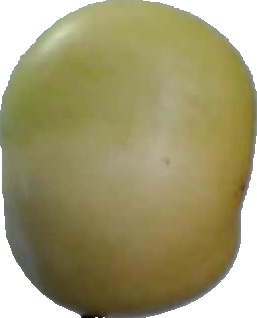
Label: apple_6